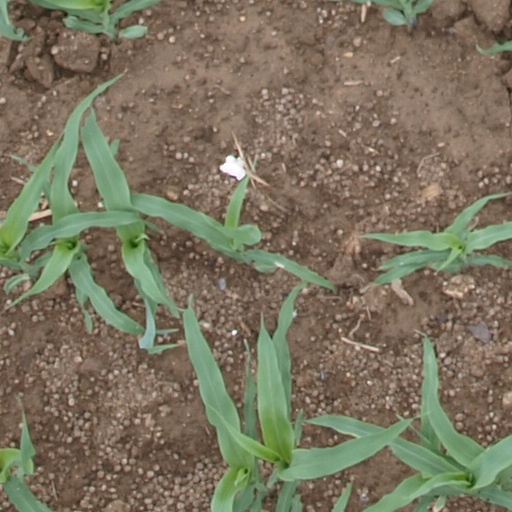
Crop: maize; corn